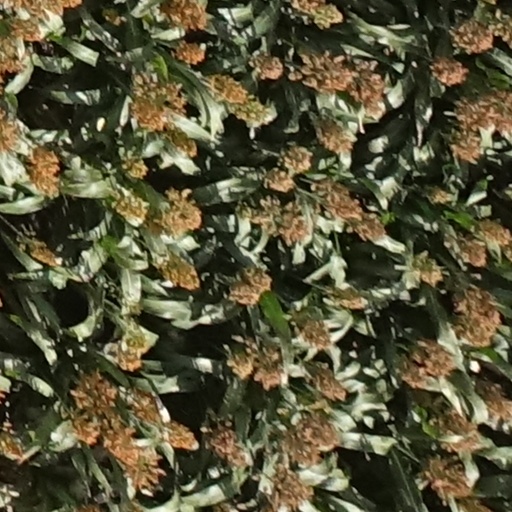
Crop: sorghum